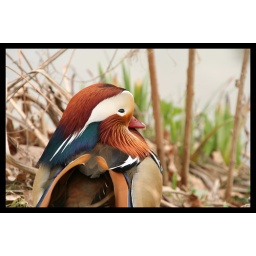
Looking for some nice and cute birds while walking in the Great Garden of Dresden.